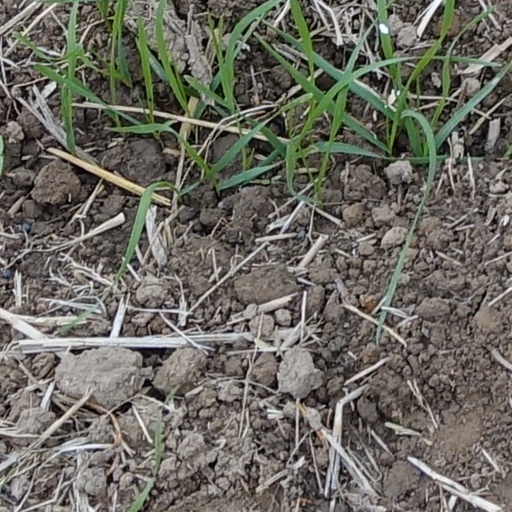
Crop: wheat